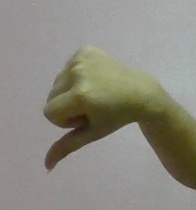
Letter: waw